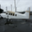
Label: airplane